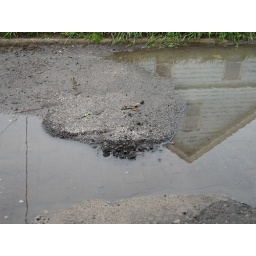
street damage in front of southernmost blue house, east side of street